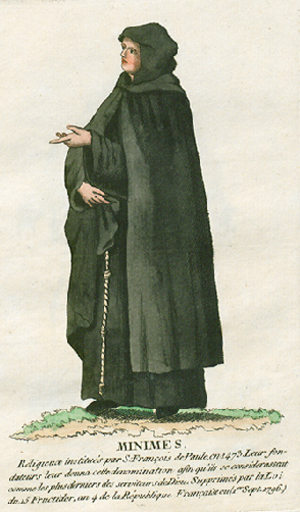
Collection de costumes de tous les ordres monastiques, supprimés à differentes époques, dans la ci-devant Belgique, Bruxelles, Philippe Joseph Maillart et sœur, 1811
L'ordre des Minimes, en latin Ordo Minimorum, c’est-à-dire « les tout petits », est un institut religieux de pénitents de spiritualité pénitentielle, fondé en 1436 par saint François de Paule, et approuvé en 1474 par les autorités ecclésiastiques.
Le couvent des Minimes d'Anderlecht fut construit à Anderlecht au début du XVIIᵉ siècle. Ce fut la première implantation des Minimes dans la région bruxelloise.